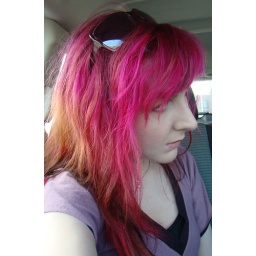
See, when I look in the mirror I see pink hair. Then I see these photos and realize there is sneaky orange...